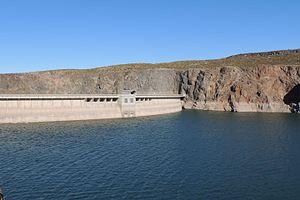
La province de Mendoza est une province de l'Argentine située à l'ouest du pays. Elle est limitrophe de la province de San Juan au nord, de San Luis à l'est, de La Pampa et Neuquén au sud et du Chili à l'ouest. Elle est typiquement une province andine. Avec les provinces de San Juan et de San Luis, la province de Mendoza fait partie de la région de Cuyo.